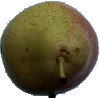
Label: pear_forelle